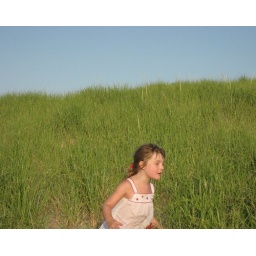
girl in grass 5